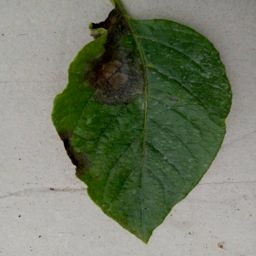
Etiqueta: Late Blight